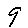
Label: 9